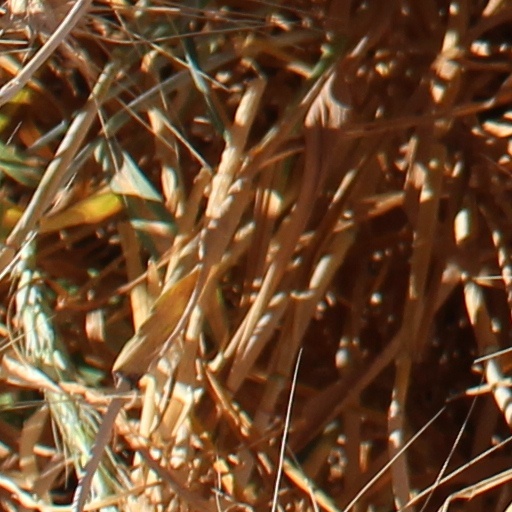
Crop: wheat